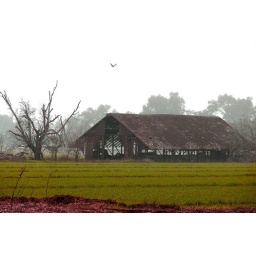
old barn with bird flying in the sky.. canon 20D tamron 28-70 mm 2.8 lense. DGRANGER